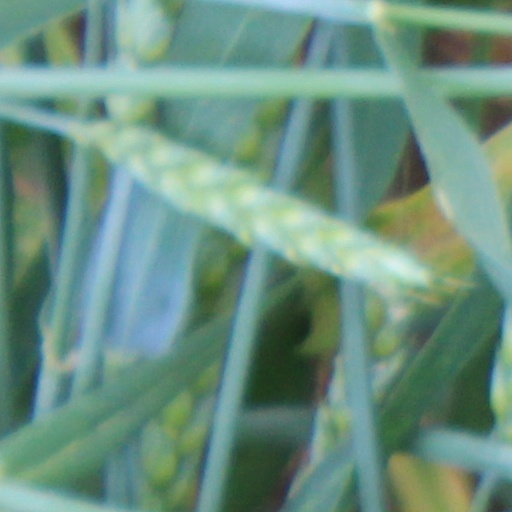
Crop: wheat